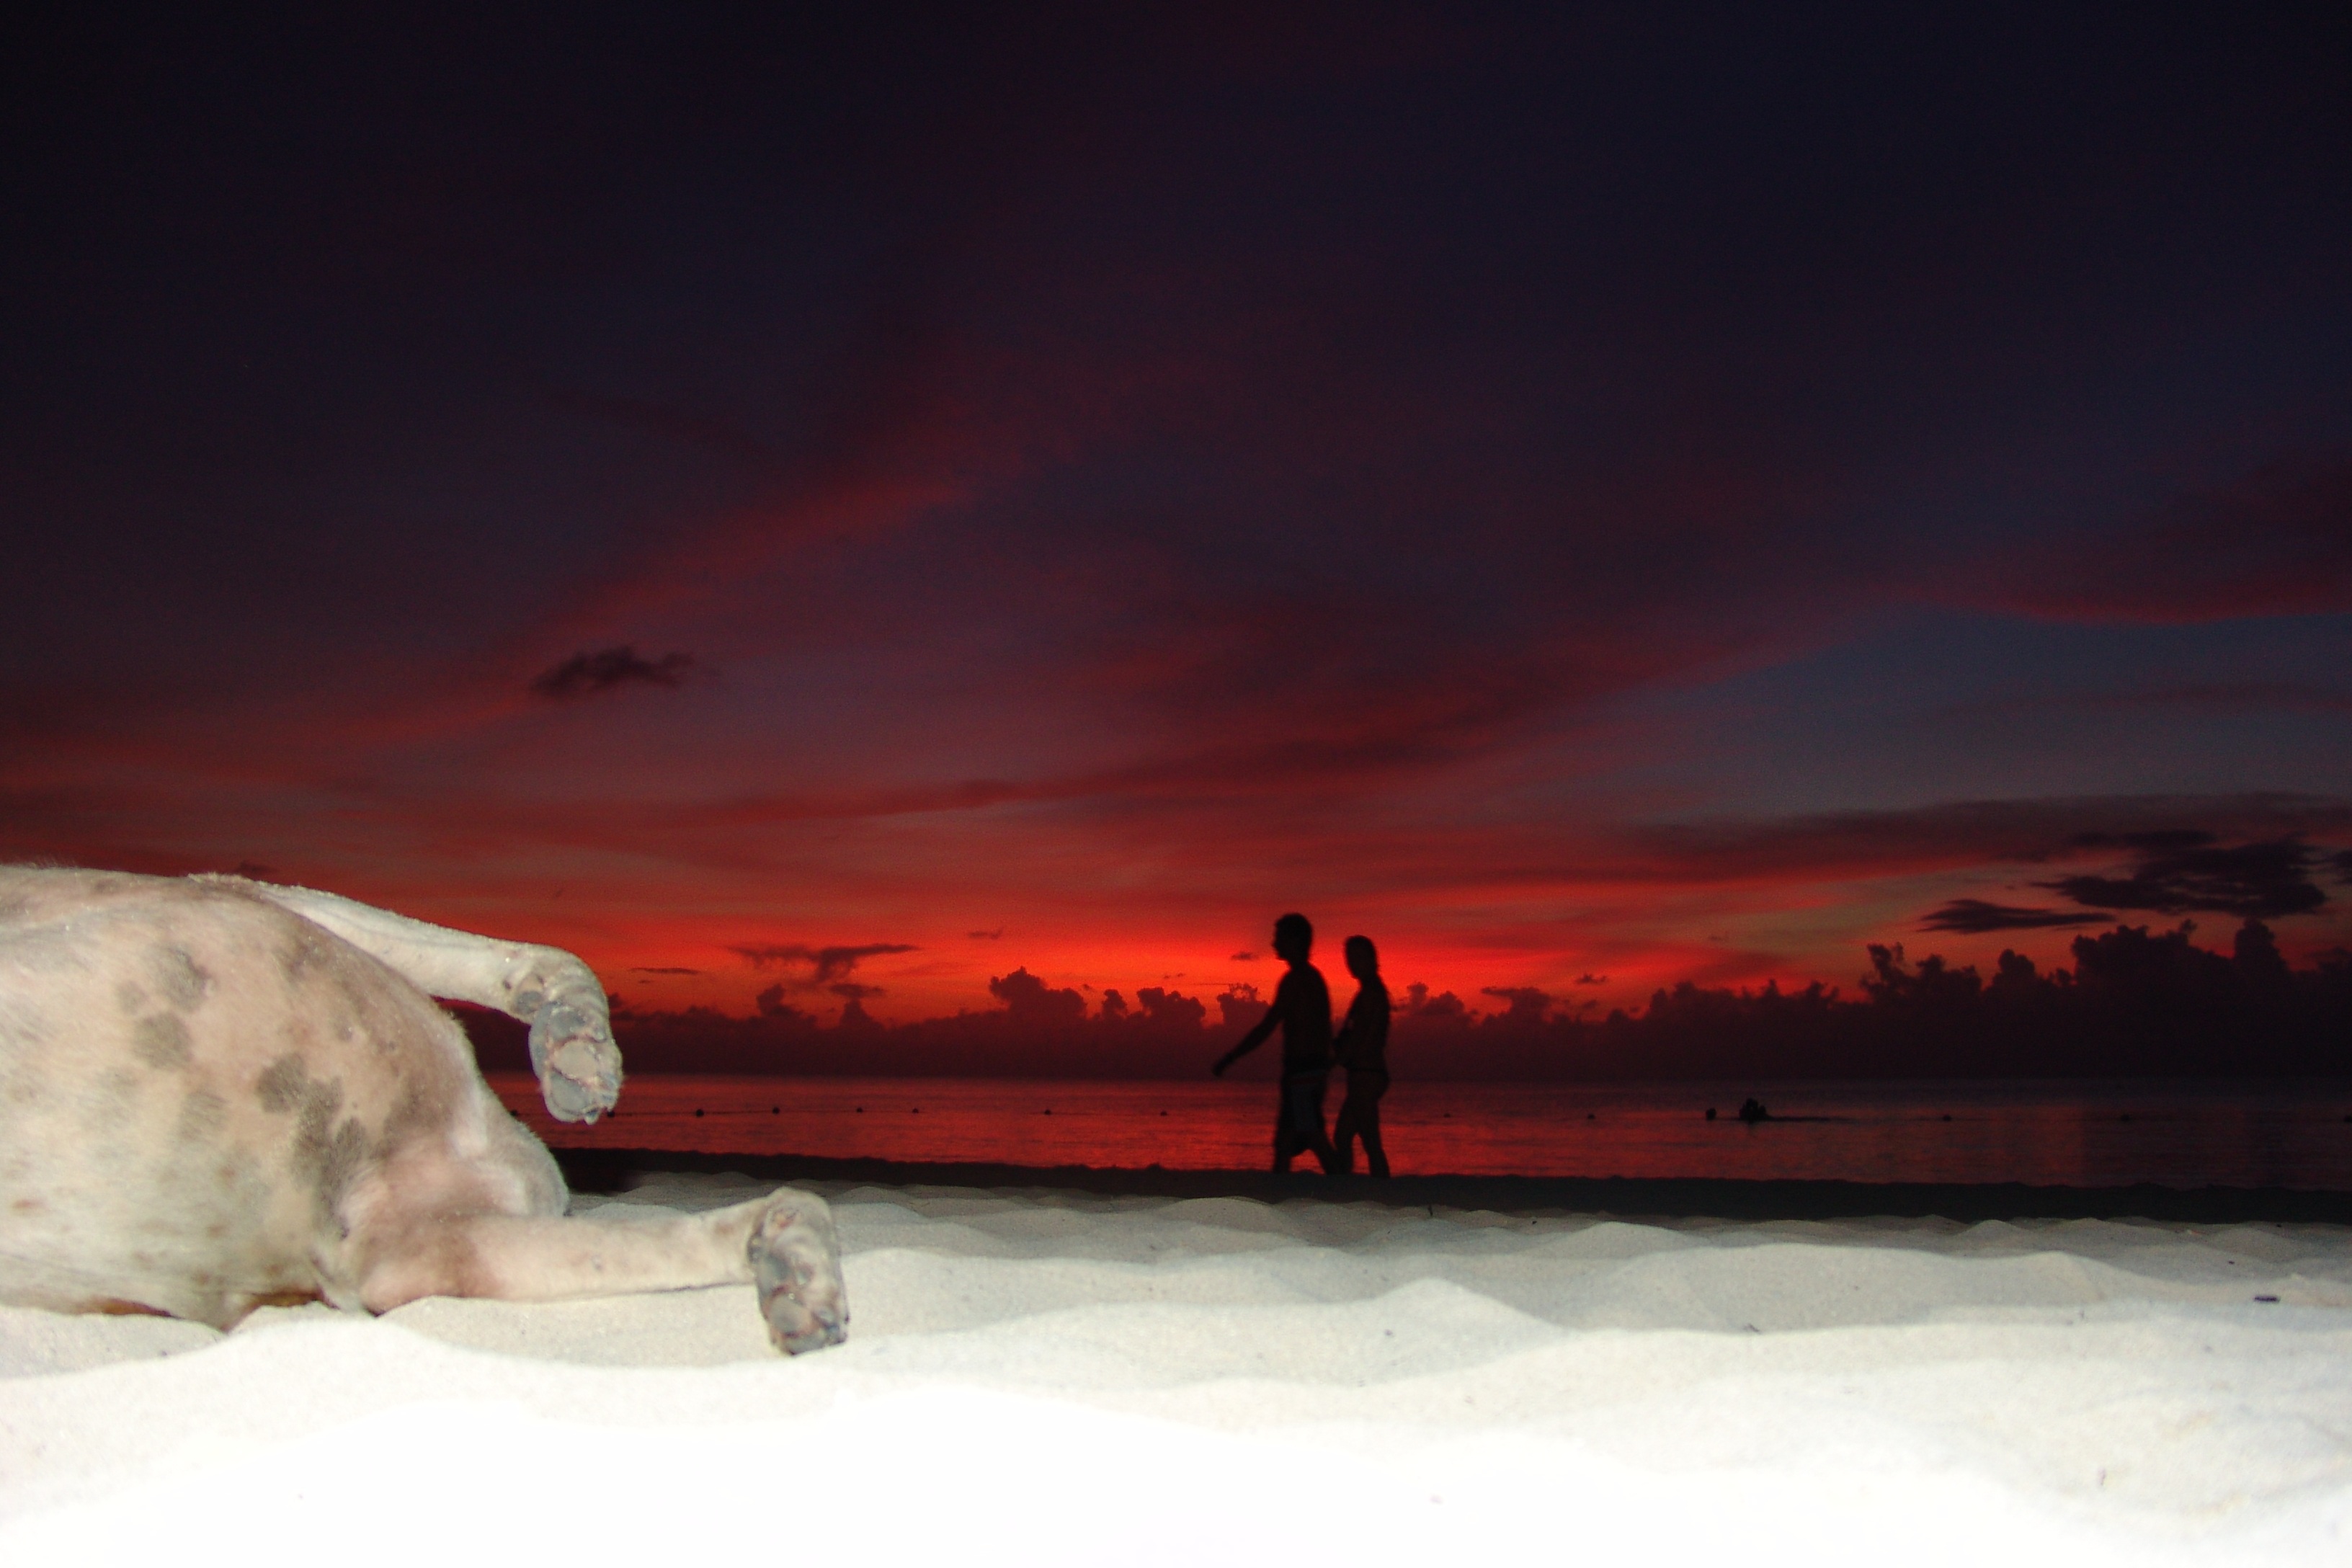
beach, sea, snow, cloud, sunset, morning, dawn, dog, dusk, evening, beer, drunk, jamaica